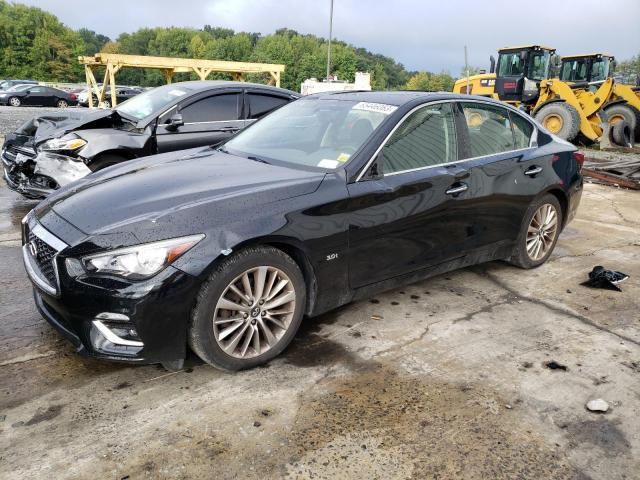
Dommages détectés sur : plaque d'immatriculation avant, aile avant gauche, porte avant gauche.
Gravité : mineur